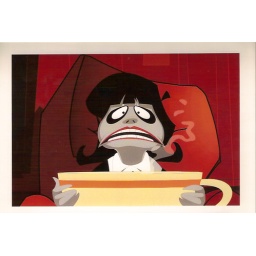
hildy with cup in chair